John James Chalon

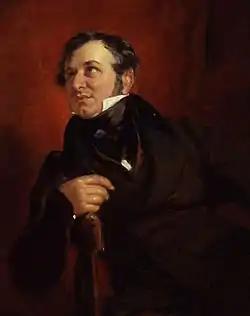
Portrait of Chalon by John Partridge, now at the National Portrait Gallery in London.

John James Chalon (27 March 1778 – 14 November 1854) was a Swiss painter active in England. He treated a wide range of subjects — landscapes, marine scenes, animal life, and figure-pieces.